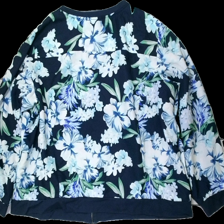
View: back
Type: Jacket
Category: Ladies
Brand: Not in the list
Brand text on label: crizpy by zhenzi
Colors: Blue, Green, White
Material: 100% polyester
Pattern: Floral print
Cut: Regular
Size: XL
Season: Spring
Damage location: top left
Damage 2 location: top right
Damage 3 location: middle left
Price range: 50-100
Recommended usage: Reuse
Description: tunn blommig jacka